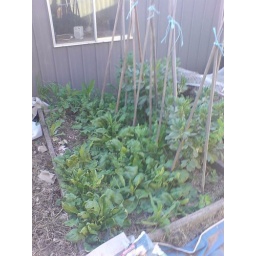
This is the short bed on the downhill side near the window into the shed and potting bench